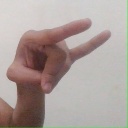
अक्षर: च